Edmonton tornado

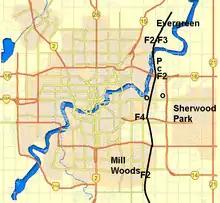
Path of the tornado

The tornado weakened slightly as it passed over an open area between Baseline Road and the North Saskatchewan River. Still, it maintained F2 to F3 intensity as it tore through eastern parts of Clareview toward 4:00 pm, causing heavy damage to several homes in Kernohan, Bannerman and Fraser neighbourhoods.